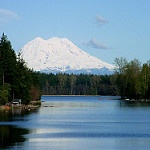
Scene: Outdoor